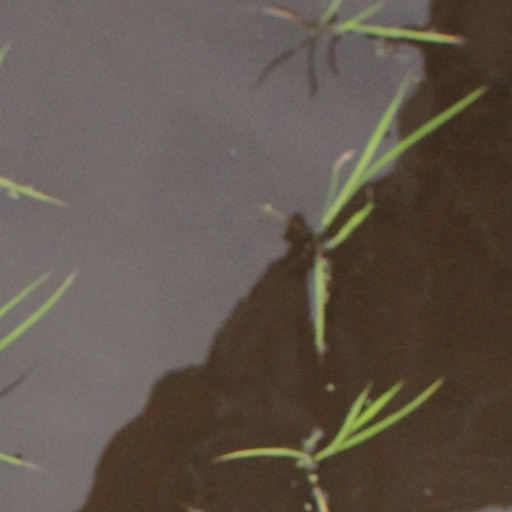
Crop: rice